The Quarrymen

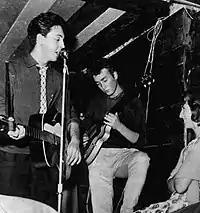
McCartney and Lennon playing on the opening night of The Casbah Coffee Club.

In the fall of 1958, the group had another chance to audition for Carroll Levis, nearly a year and a half after the Quarrymen's first "Star Search". For the audition, the group changed their name to Johnny and the Moondogs. Lennon was without a guitar, his having broken recently. Johnny and the Moondogs passed the first heat of the competition in Liverpool, and were invited to appear in the finals in Manchester. The group performed Buddy Holly's "Think It Over" to positive reception, but were unable to stay until the end of the competition to receive the results. As they were leaving, Lennon saw a cutaway electric guitar by the stage door, picked it up and walked off with it, later saying that the trip "wasn't a total loss."